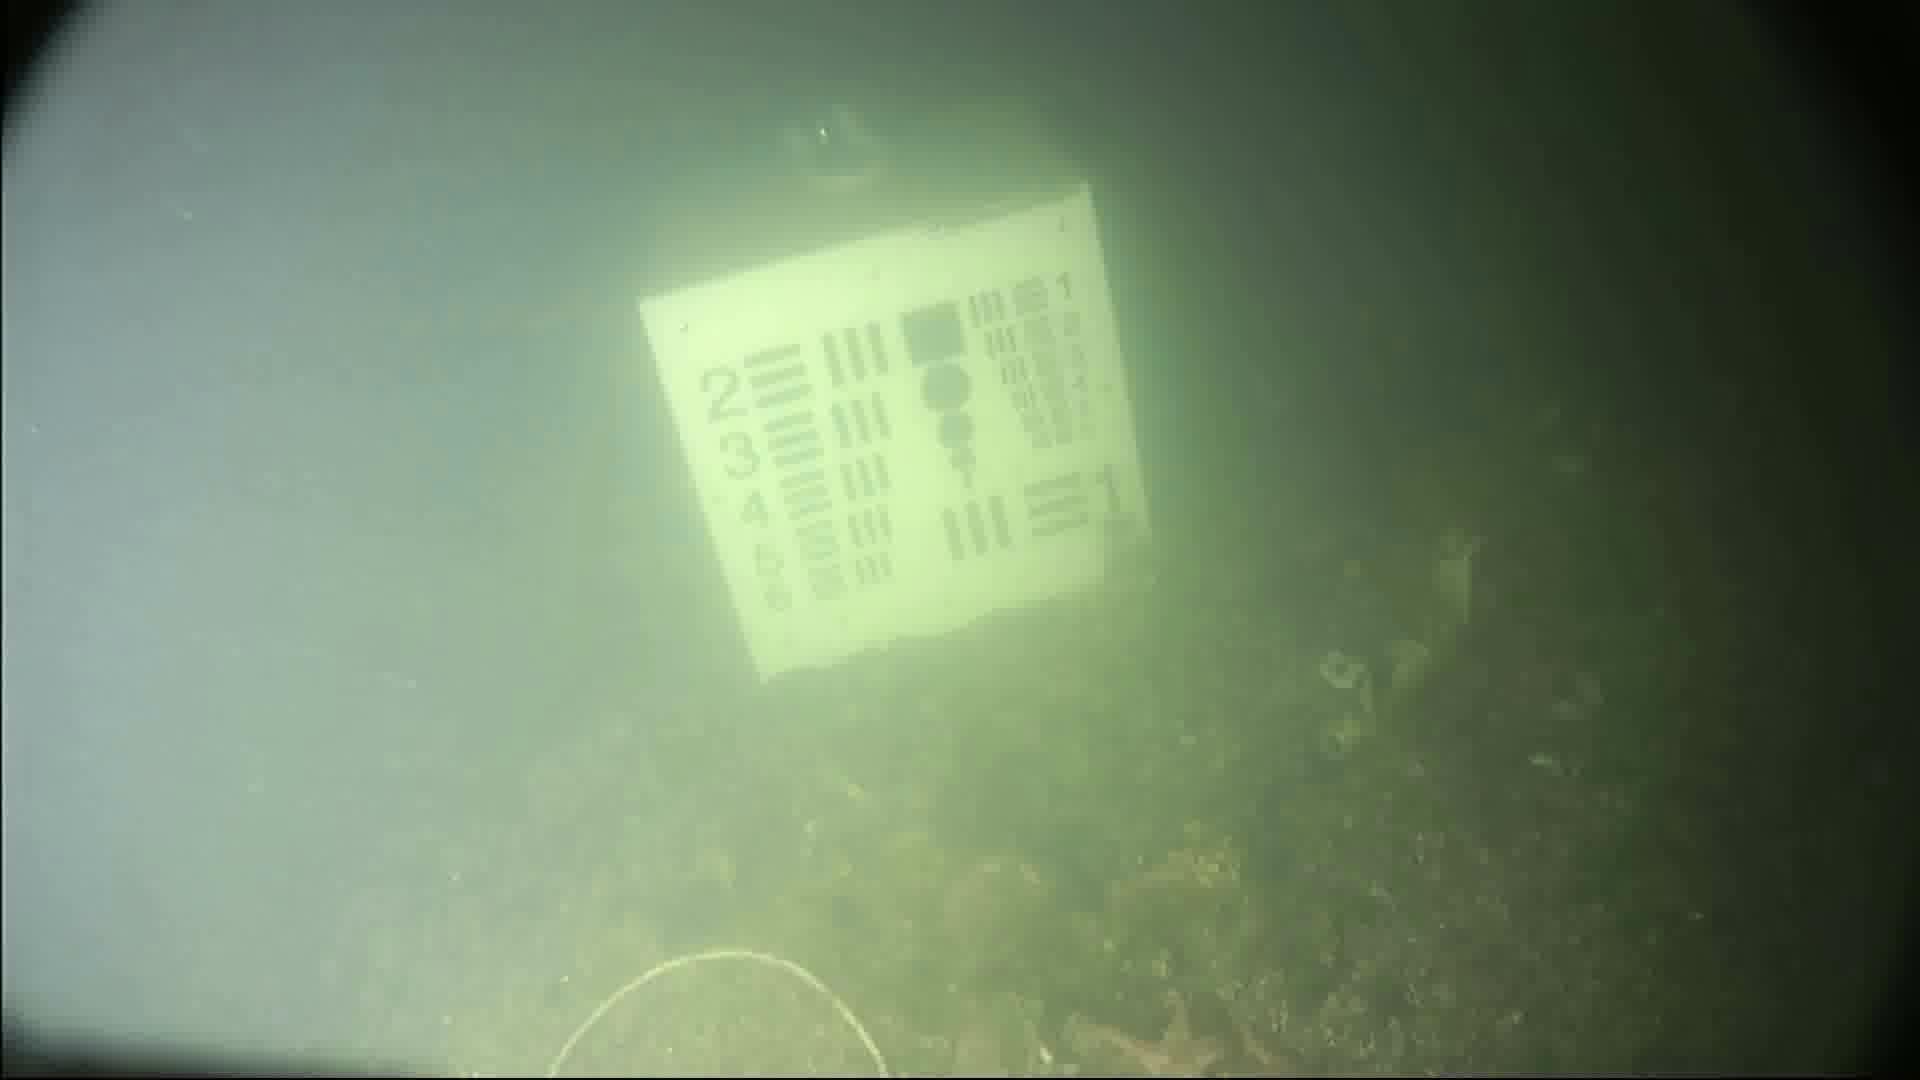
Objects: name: starfish